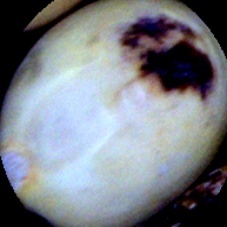
Label: Spotted